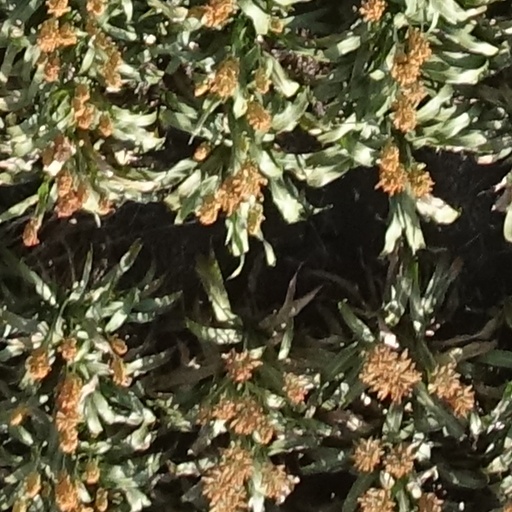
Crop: sorghum